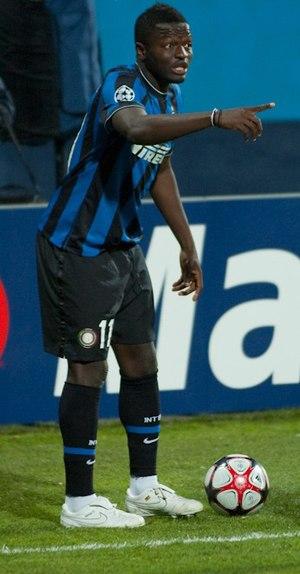
Suleyman « Sulley » Ali Muntari né le 27 août 1984 à Konongo, de père ghanéen et de mère sénégalaise est un joueur de football ghanéen évoluant au poste de milieu de terrain au Albacete Balompié.